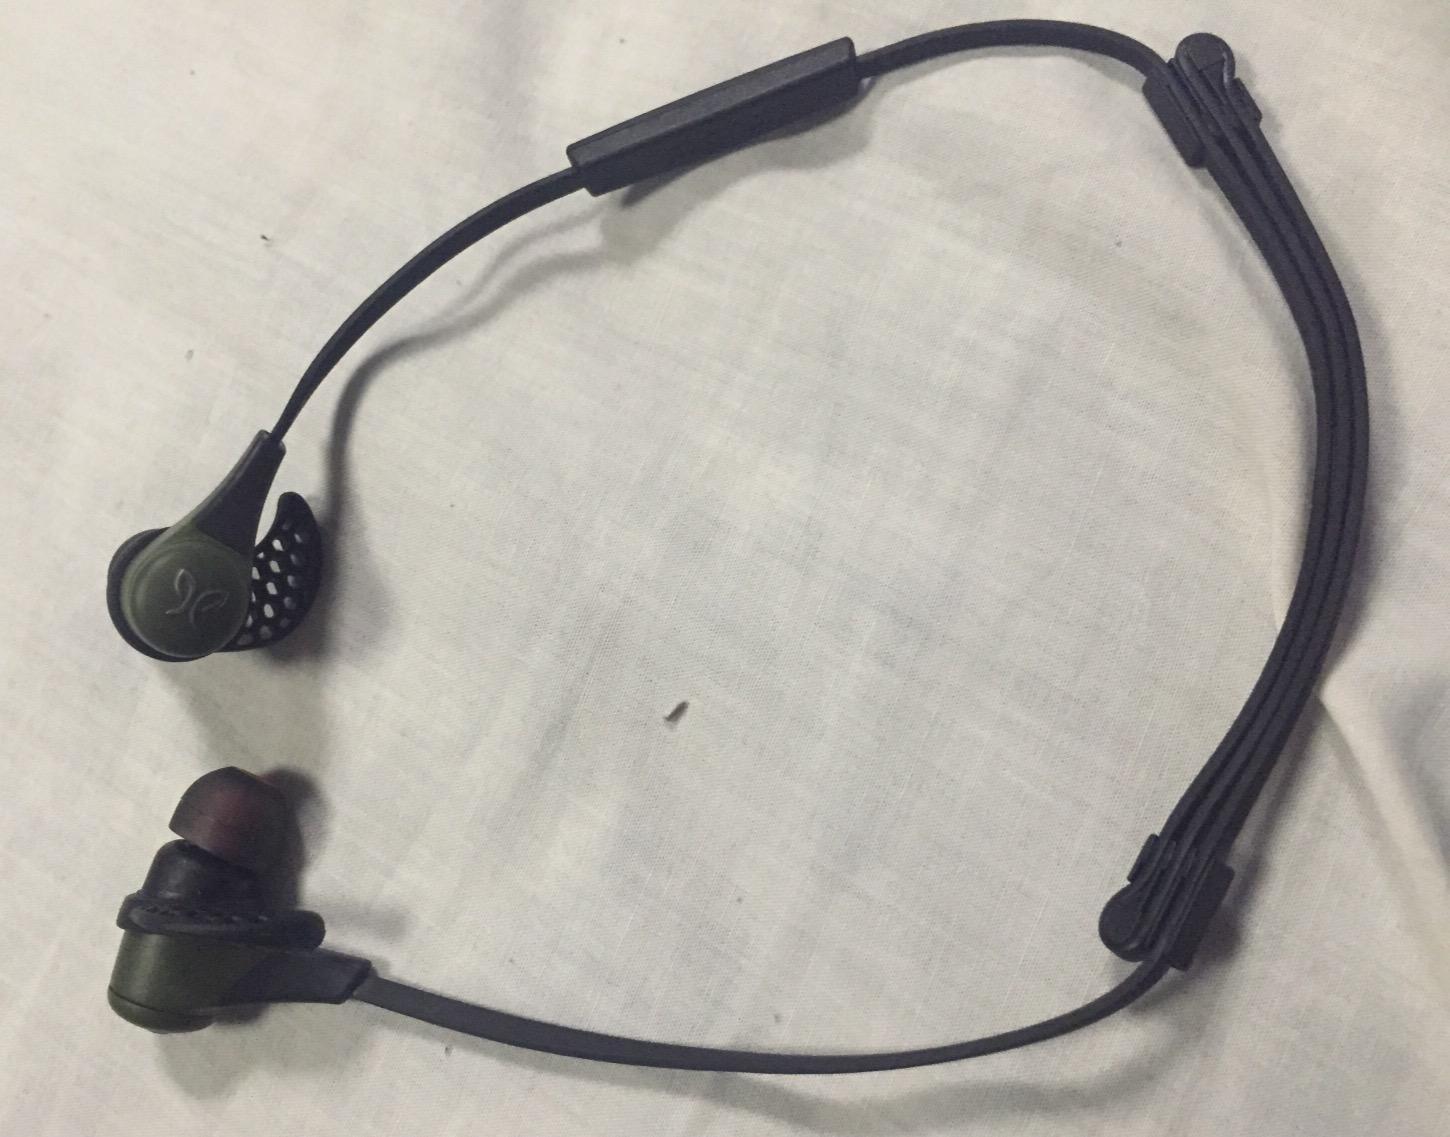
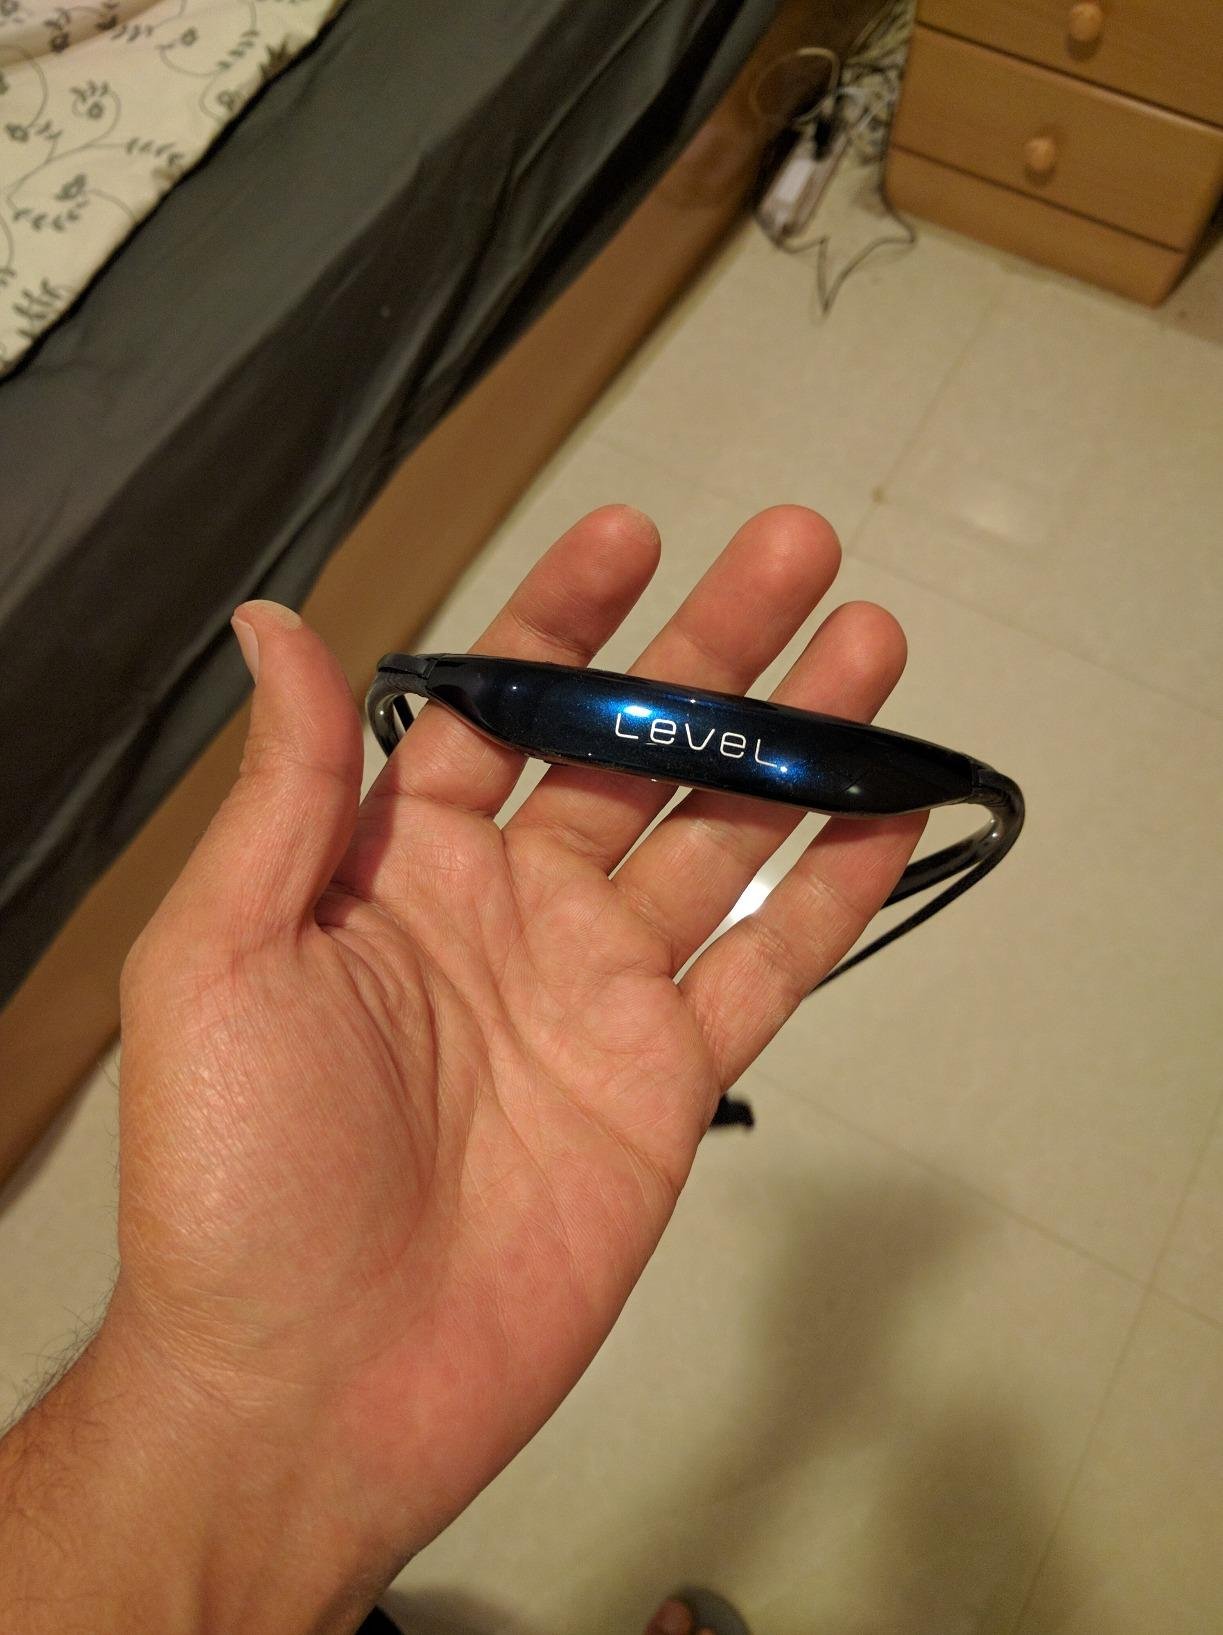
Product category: headphones
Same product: no